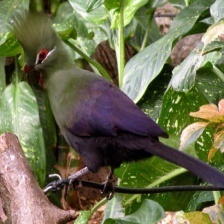
Species: GUINEA TURACO
Scientific name: TAURACO PERSA